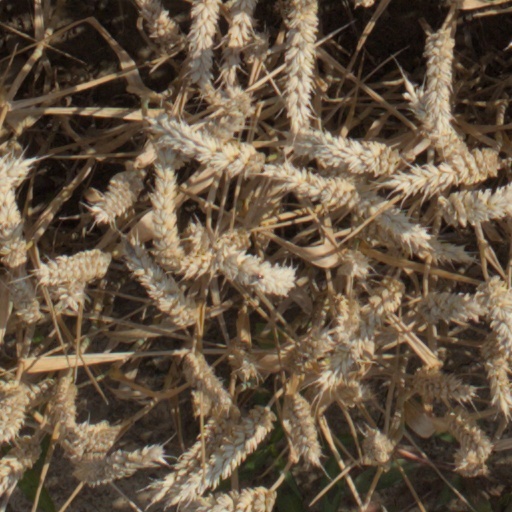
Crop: wheat